Stillaguamish people

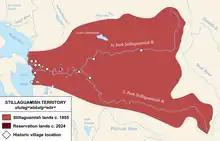
Stillaguamish territory in 1855 and 2023

The Stillaguamish people are a Southern Coast Salish people Indigenous to the Stillaguamish River valley in northwestern Washington State in the United States, near the city of Arlington, Washington. The Stillaguamish speak Northern Lushootseed, a Coast Salish language. Although usage of the language has declined, there are ongoing revitalization efforts by the Stillaguamish Tribe.